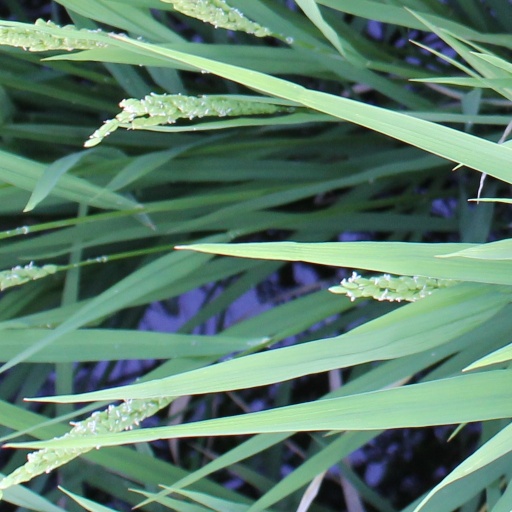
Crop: rice